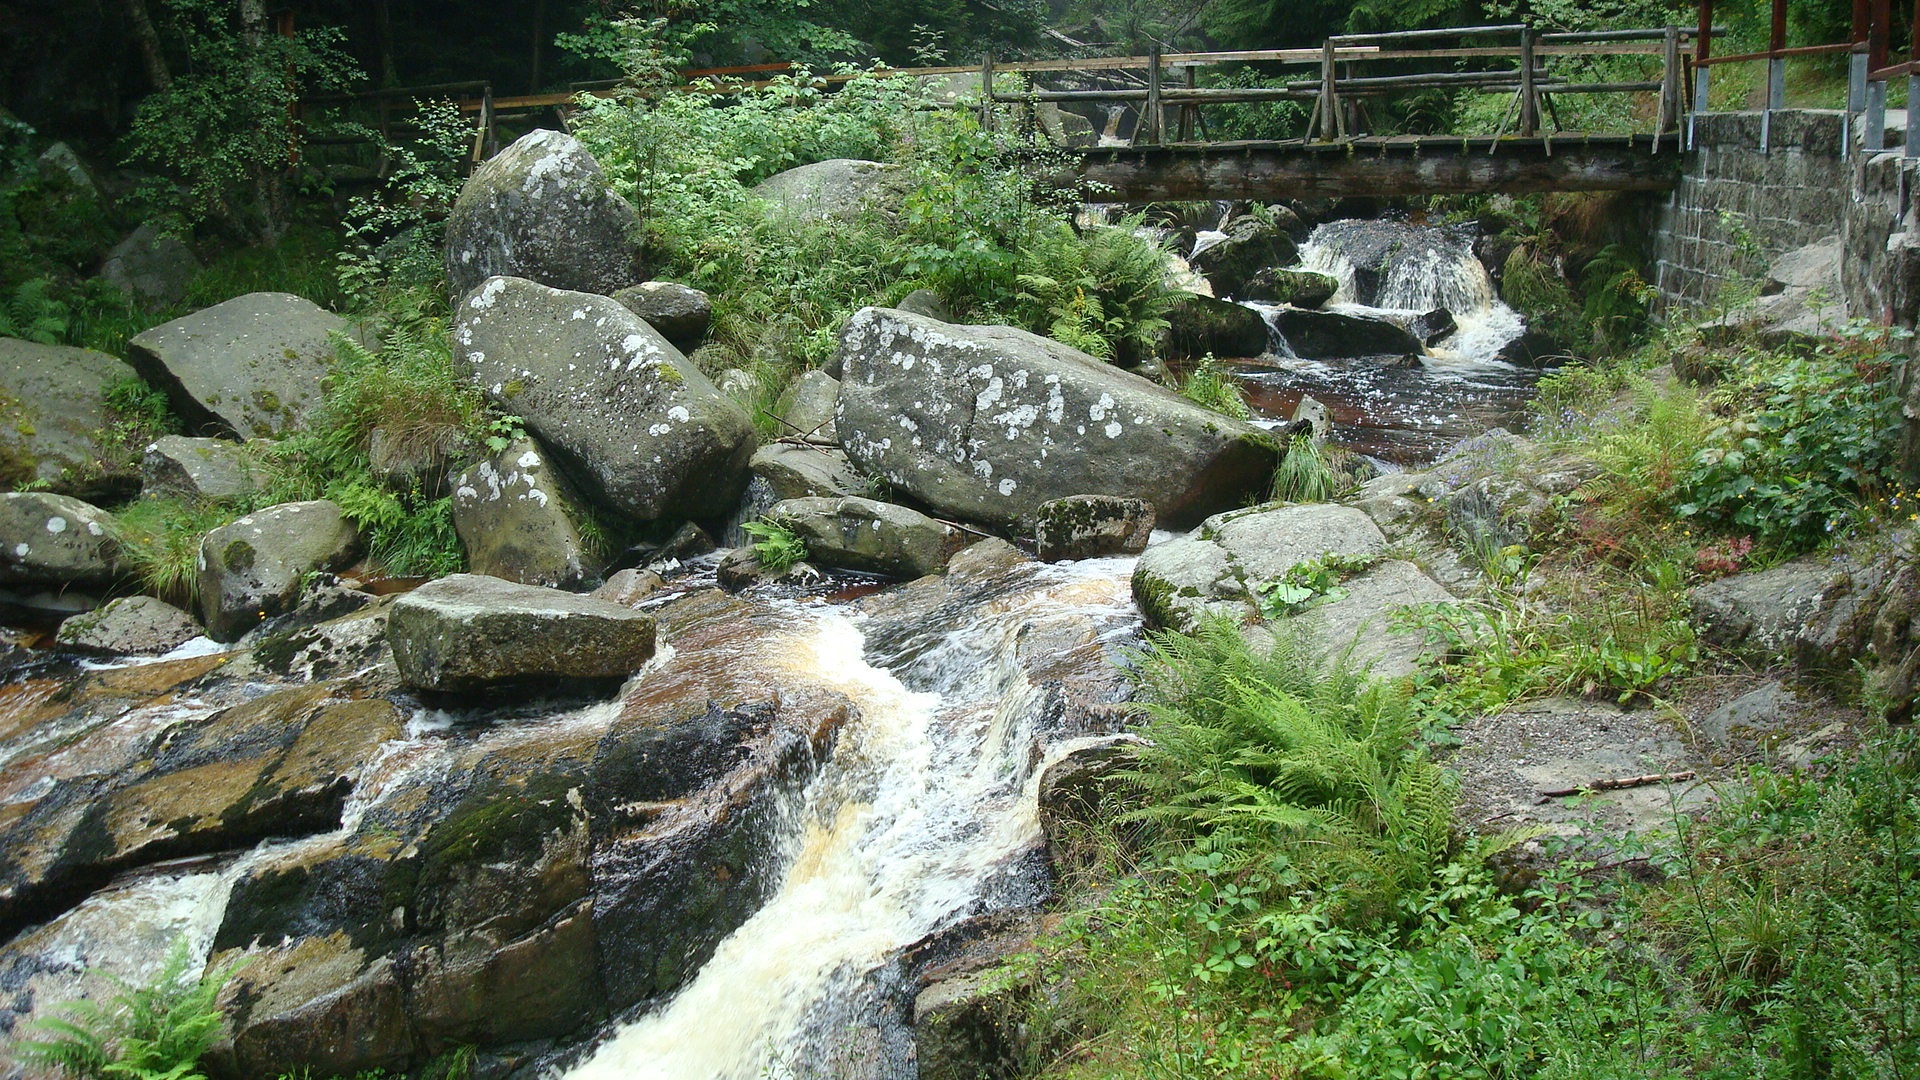
water, nature, rock, waterfall, creek, pond, stream, garden, body of water, trees, vegetation, rainforest, mood, resin, water feature, watercourse, water running, migratory goal, stone run